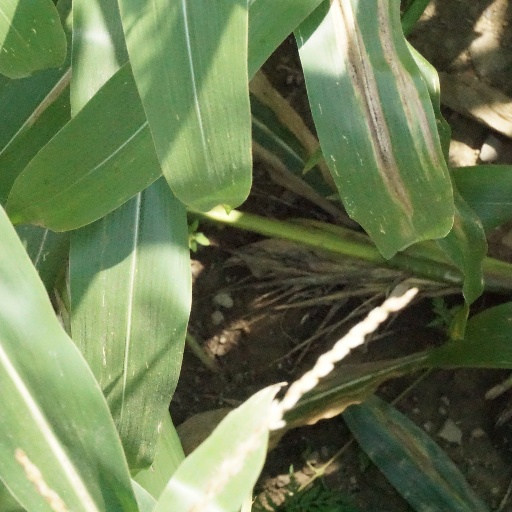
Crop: maize; corn